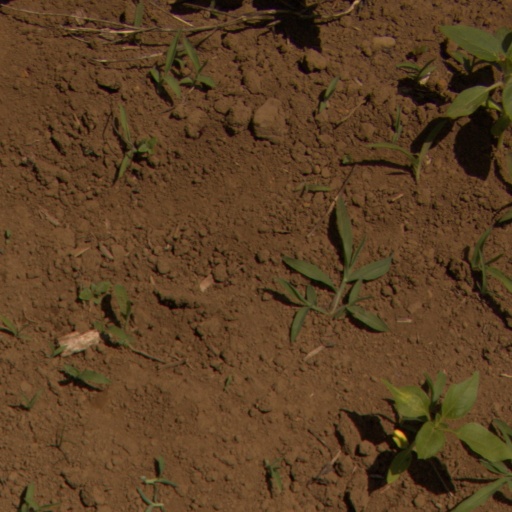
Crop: Jerusalem artichoke